Hills of Hate (1926 film)

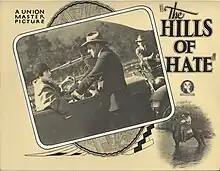
lobby card

Master Pictures bought the screen rights in January 1926 and Timms was hired to write the script. "Everyone's" said it "presents a new type of Australian character set amid the wide open spaces, and should make an excellent photoplay. "